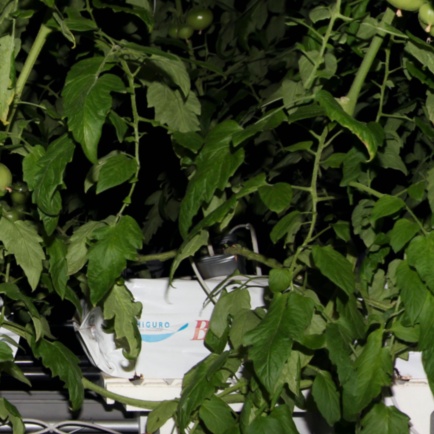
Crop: tomato